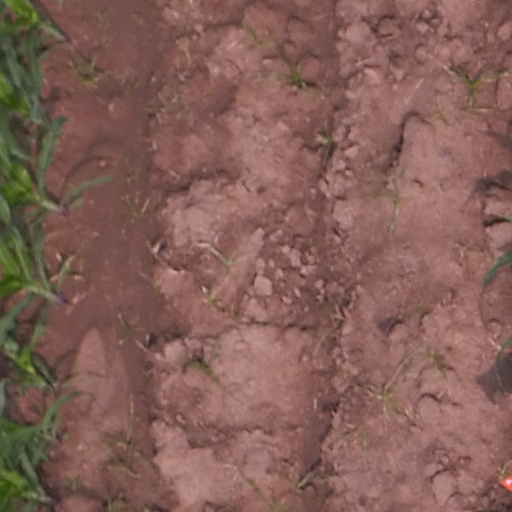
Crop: maize; corn